Bollman Truss Railroad Bridge

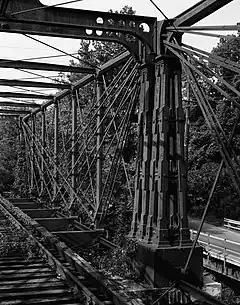
The bridge's paired end posts at mid-span showing connection of diagonal tension members with anchor casting

The bridge was built for an unknown location on the main line of the Baltimore and Ohio Railroad in 1852 and was moved to its present location, spanning the Little Patuxent River on the spur to the Savage Mill, in 1887. This spur line dates to around 1840 and originally crossed the river on a stone arch bridge; however, due to alterations to the mill in the 1880s and topographical restrictions, a replacement bridge was needed. The bridge remained in service until the mill closed in 1947; switching crews used additional cars in order to avoid crossing the bridge with locomotives, and thus there was never a need for a more substantial structure. A smaller, narrower example was installed next to the railroad bridge for road traffic, which was removed sometime after World War I.